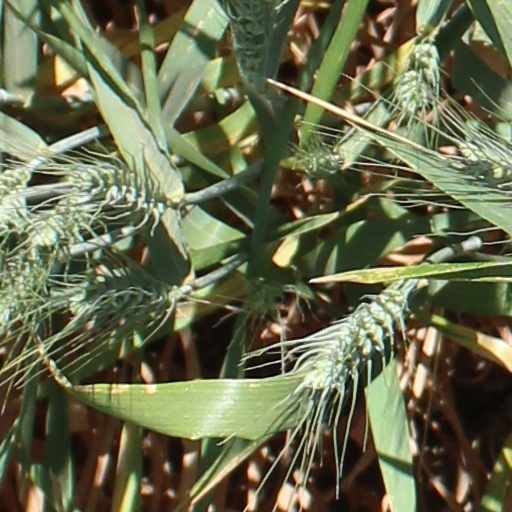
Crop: wheat